List of Scream (film series) characters

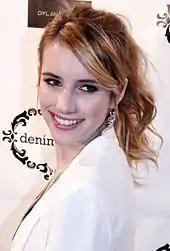
Roberts was required to dye her natural blonde hair dark and wear extensions to portray Sidney's cousin Jill in the fourth movie.

Jennifer Jolie (real name Judy Jurgenstern) is the actress playing the role of Gale Weathers in the first two "Stab" movies, and the cancelled "Stab 3: Return to Woodsboro". After a new series of Ghostface murders, Jennifer believes she may be the next victim and starts following the real Gale, hoping the killer will choose to kill her instead. While attending a birthday party for Roman Bridger she is attacked and killed by Ghostface.